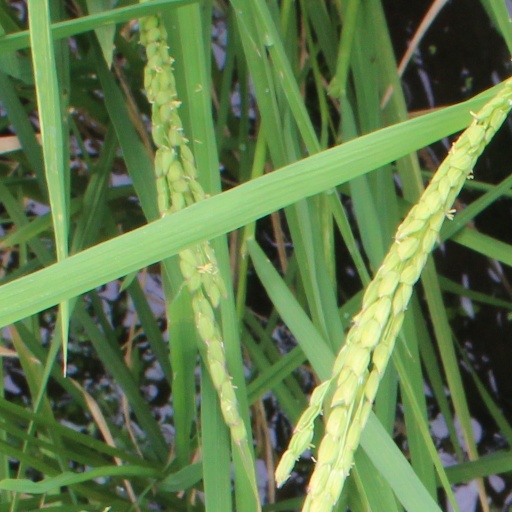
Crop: rice